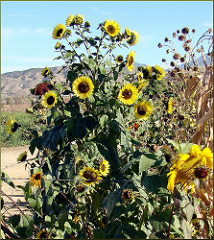
Flower: sunflower